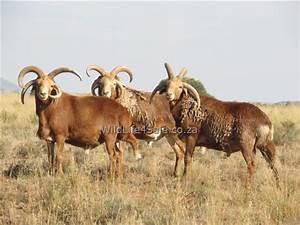
sheep